Battle of Gotthard Pass

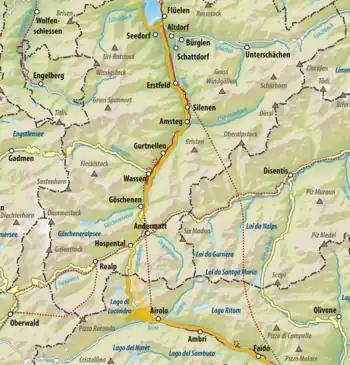
On 24 September 1799 in the Battle of Gotthard Pass, Suvorov's main body attacked from Airolo toward Hospental while Rosenberg's corps advanced west from Disentis toward Andermatt. Auffenberg's brigade moved north from Disentis into the Charstelenbach valley to threaten Amsteg.

There were several routes that Suvorov's army could take to intervene in Switzerland. Farthest east was the route past Lake Como and over the Maloja Pass, though it involved a large detour. The next route farther west was over the Splügen Pass at elevation. Both of these routes could accommodate wagons and cannons. The route farthest to the west was across the Simplon Pass. The good road over it was not built until 1805. Suvorov decided to take the Gotthard Pass because it offered a well-known and direct route to a rendezvous with Korsakov and Hotze. The pass had a pack road which could be used by a mule train, but wagons and medium cannons were out of the question. The Gotthard Pass was known to be occupied by the French and it appealed to "Suvorov's instinct for direct action". The Allies hoped to assault the Gotthard Pass as early as 19 September.